Japanese battleship Asahi

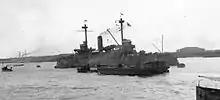
"Asahi" off Shanghai in the late 1930s

The ship participated in the action of 13 April, when Tōgō successfully lured out a portion of the Pacific Squadron, including Vice Admiral Stepan Makarov's flagship, the battleship . When Makarov spotted the five battleships of the 1st Division, he turned back for Port Arthur and "Petropavlovsk" struck a minefield laid by the Japanese the previous night. The Russian battleship sank in less than two minutes after one of her magazines exploded, and Makarov was one of the 677 killed. Emboldened by his success, Tōgō resumed long-range bombardment missions, prompting the Russians to lay more minefields, which sank two Japanese battleships the following month.